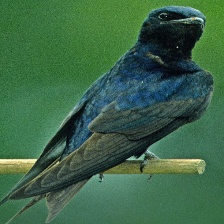
Species: PURPLE MARTIN
Scientific name: PROGNE SUBIS